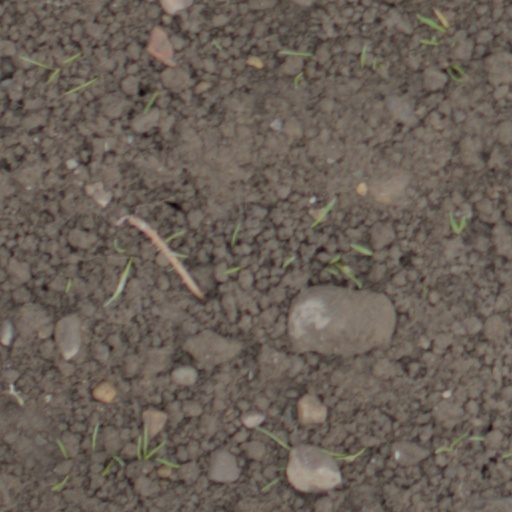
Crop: wheat